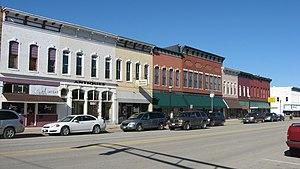
La ville de Marshall est le siège du comté de Clark, dans l'Illinois, aux États-Unis.